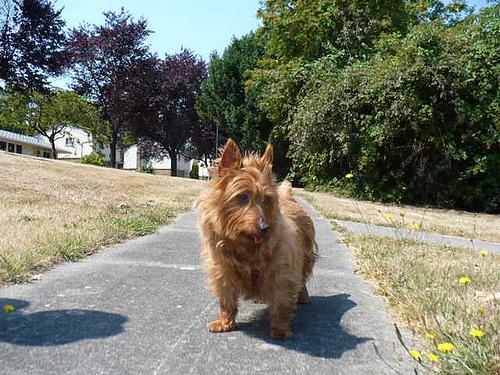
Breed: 202-n000020-Australian_terrier